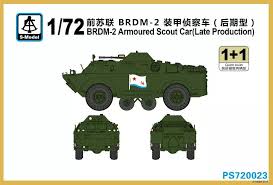
Label: BTR